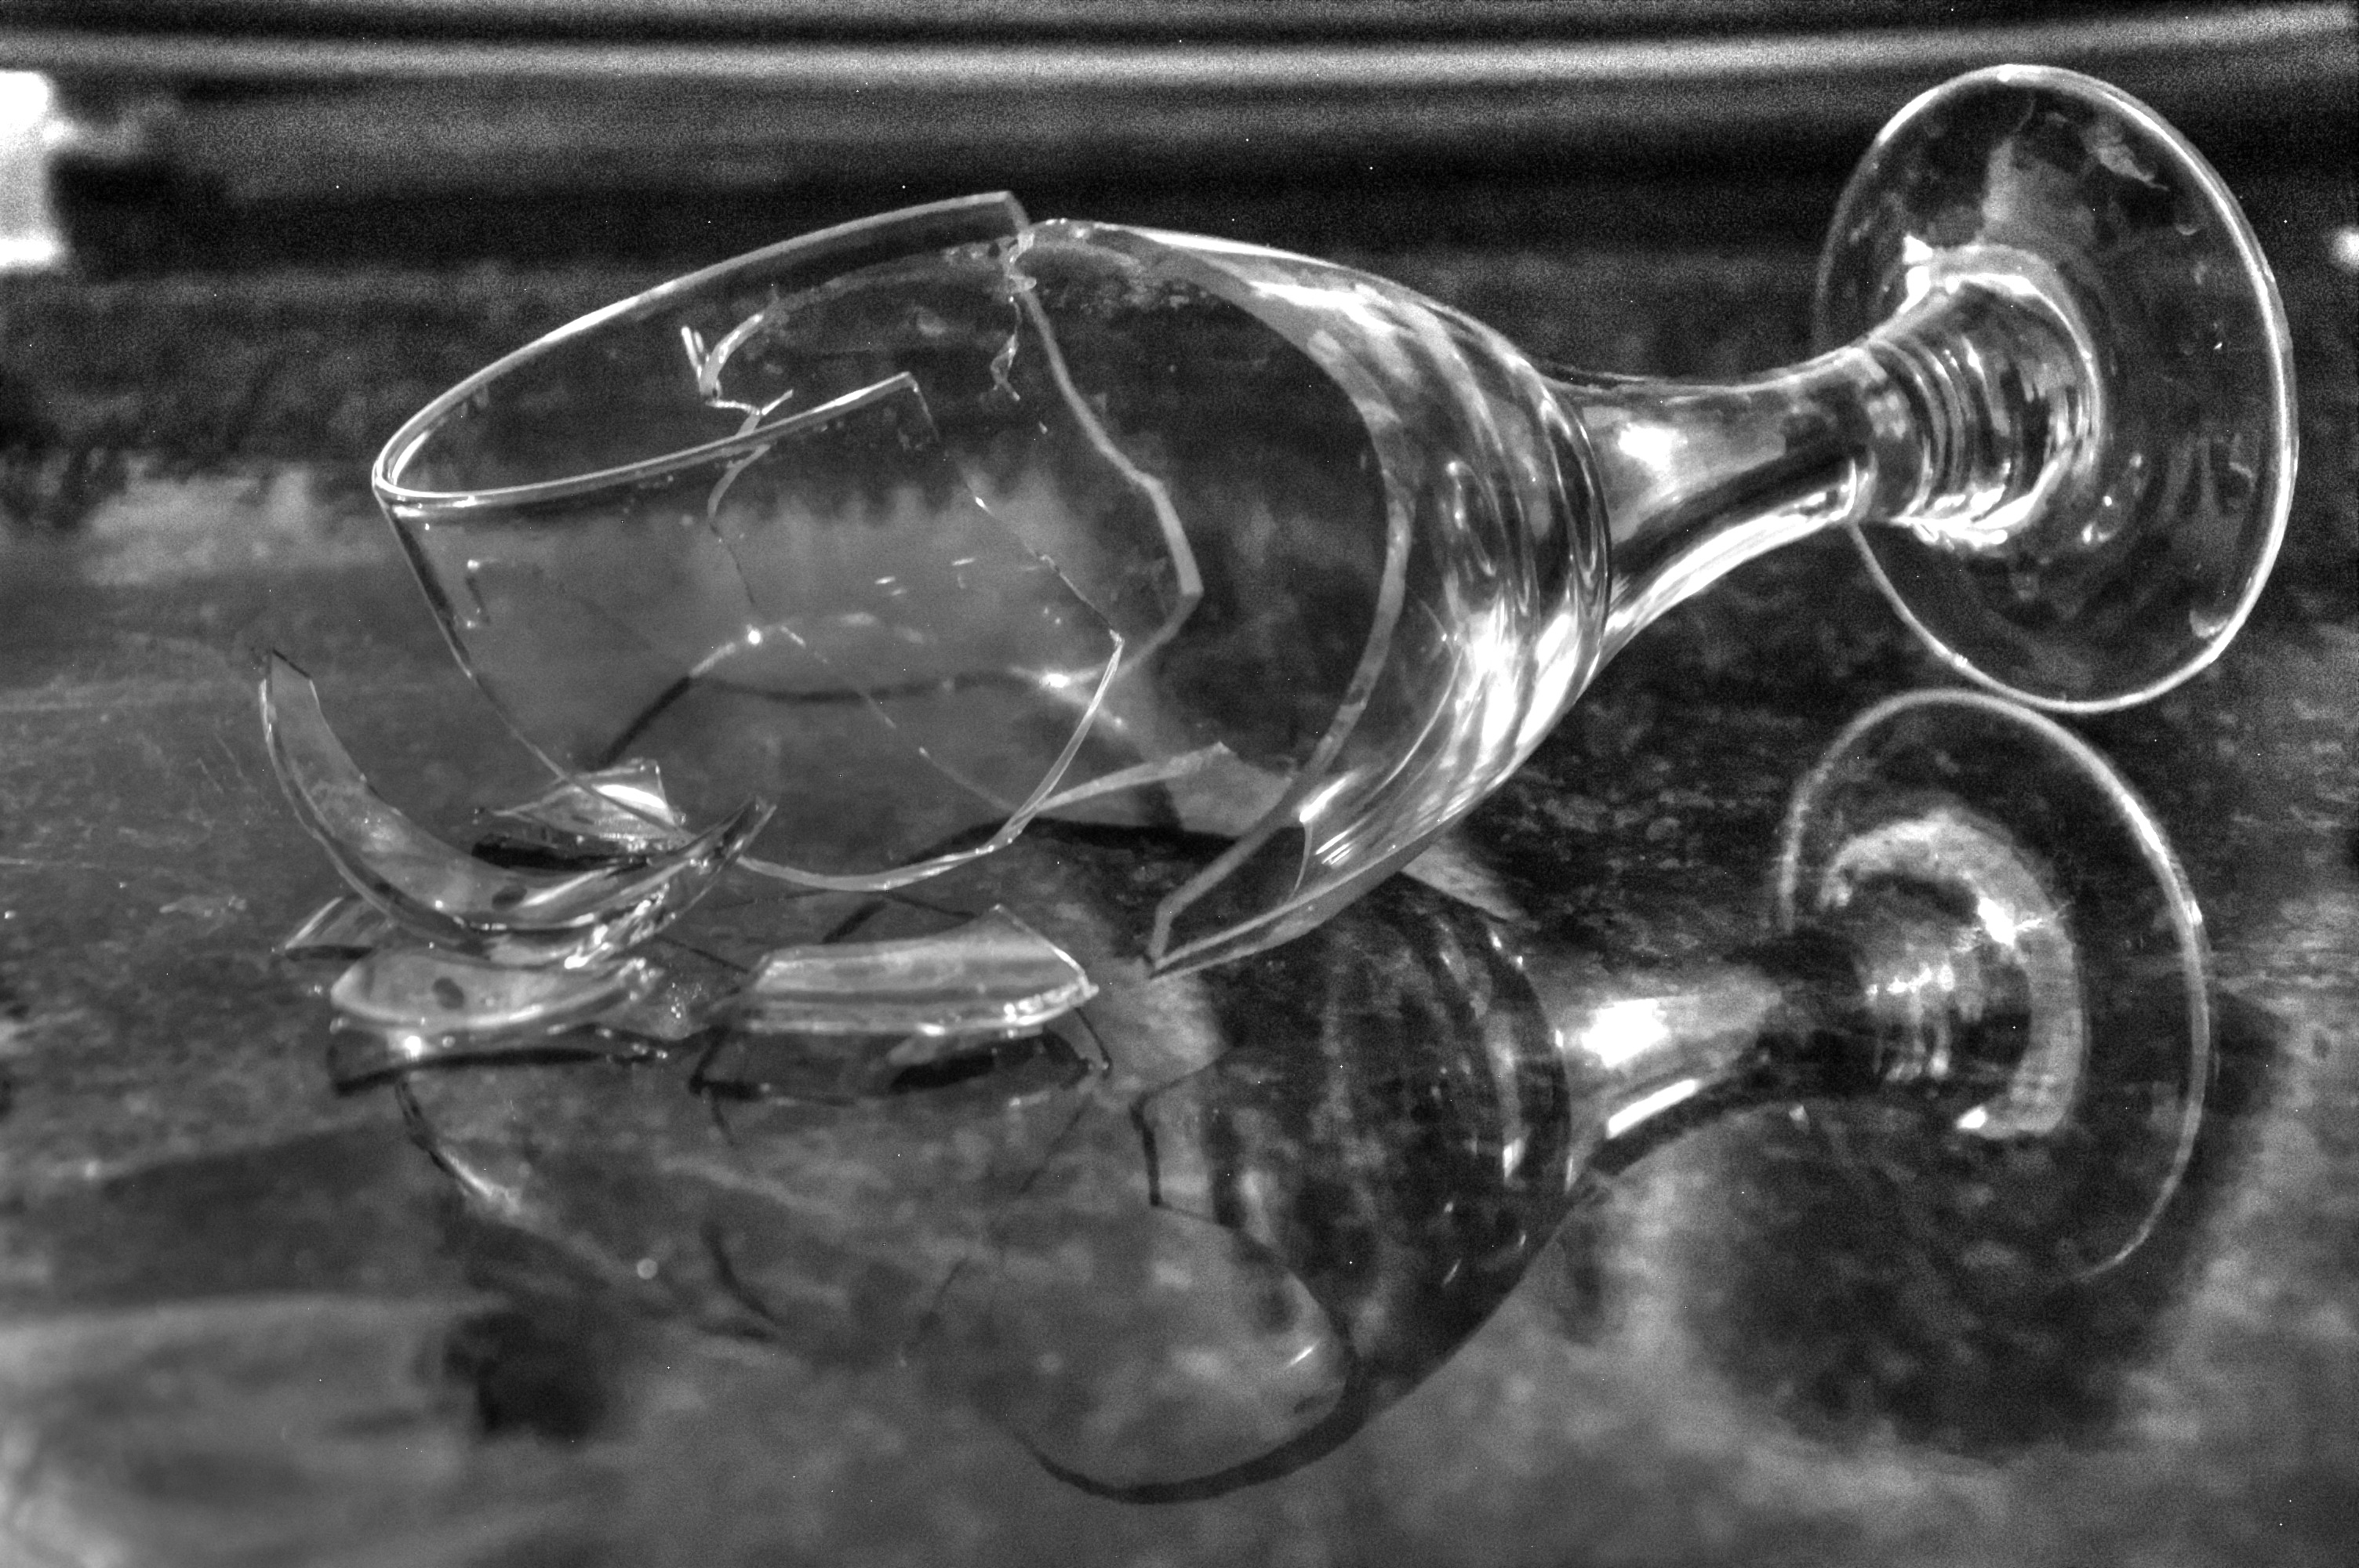
sharp, black and white, photography, glass, monochrome, still life, close up, drawing, broken glass, dangerous, pieces, macro photography, still life photography, monochrome photography